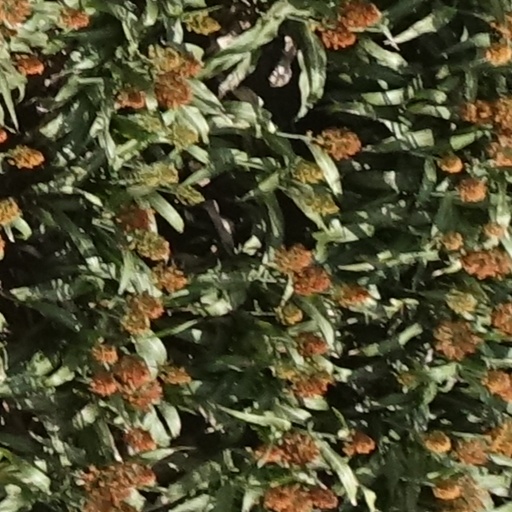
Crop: sorghum